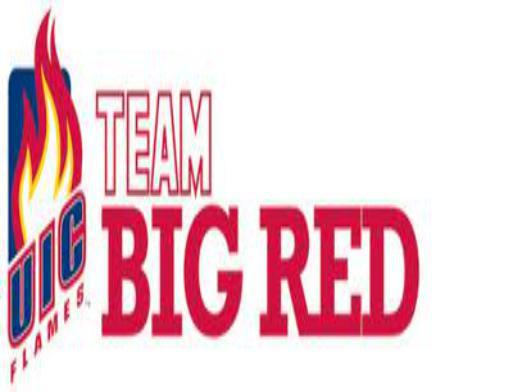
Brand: Big Red
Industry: Others